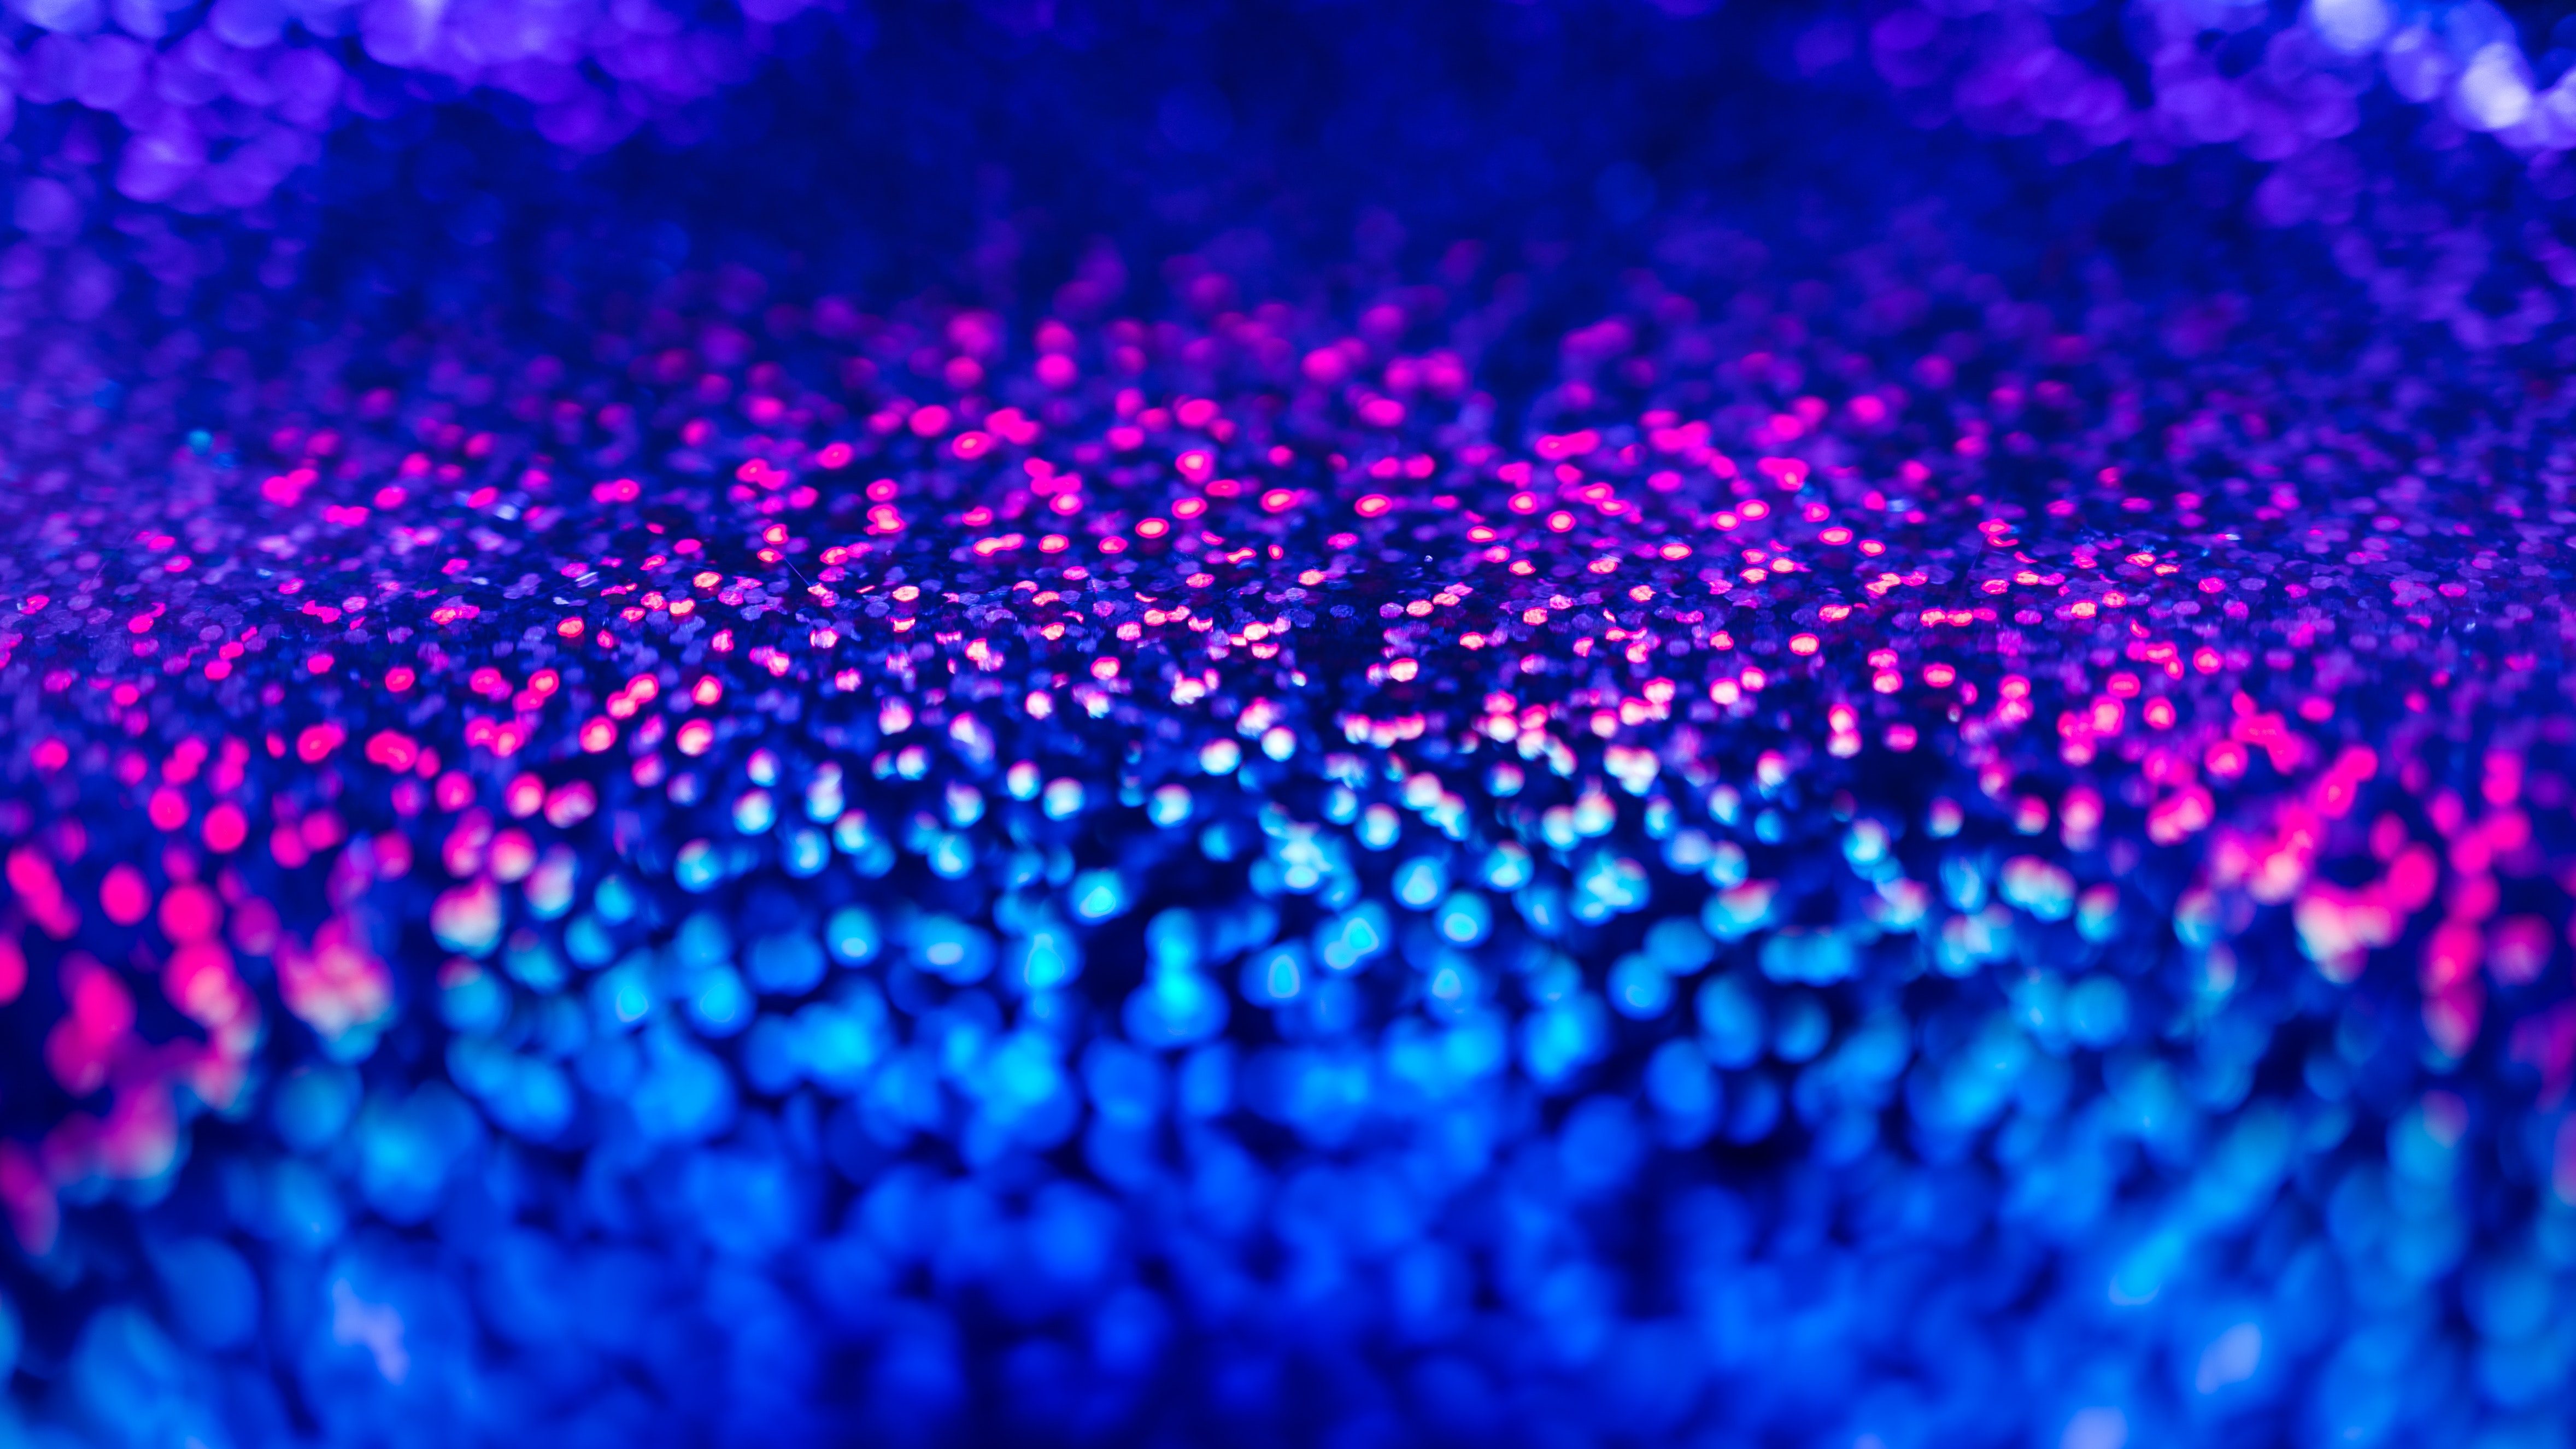
natural, Colorfulness, liquid, blue, water, purple, fluid, violet, magenta, electric blue, art, pattern, entertainment, gas, event, circle, Visual effect lighting, macro photography, font, annual plant